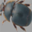
Label: beetle